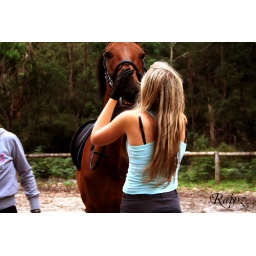
Most beautiful girl in the world and her horse